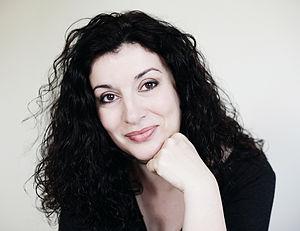
Janna Gur est une journaliste et éditrice israélienne d'origine lettonne, connue surtout comme auteure de livres de gastronomie.